Hungarian invasion of Carpatho-Ukraine

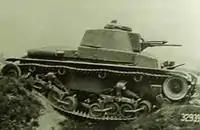
Panzer 35(t)

On January 6, 1939, preparations for the invasion resumed, and General Bidza was appointed as commander of the operation. On January 19, 1939, the new Minister of Internal Affairs of Carpatho-Ukraine, General Lev Prchala, appointed by the President of the Czechoslovak Republic Emil Hácha without the consent of the autonomous leadership, arrived in Khust, then the capital of the Carpathian Autonomy.